Buitenplaats

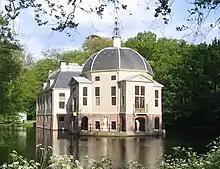
Buitenplaats Trompenburgh in 's-Graveland

A buitenplaats was a summer residence for rich townspeople in the Netherlands. During the Dutch Golden Age of the 17th century, many traders and city administrators in Dutch towns became very wealthy. Many of them bought country estates, at first mainly to collect rents, however soon mansions started to be built there, which were used only during the summer.